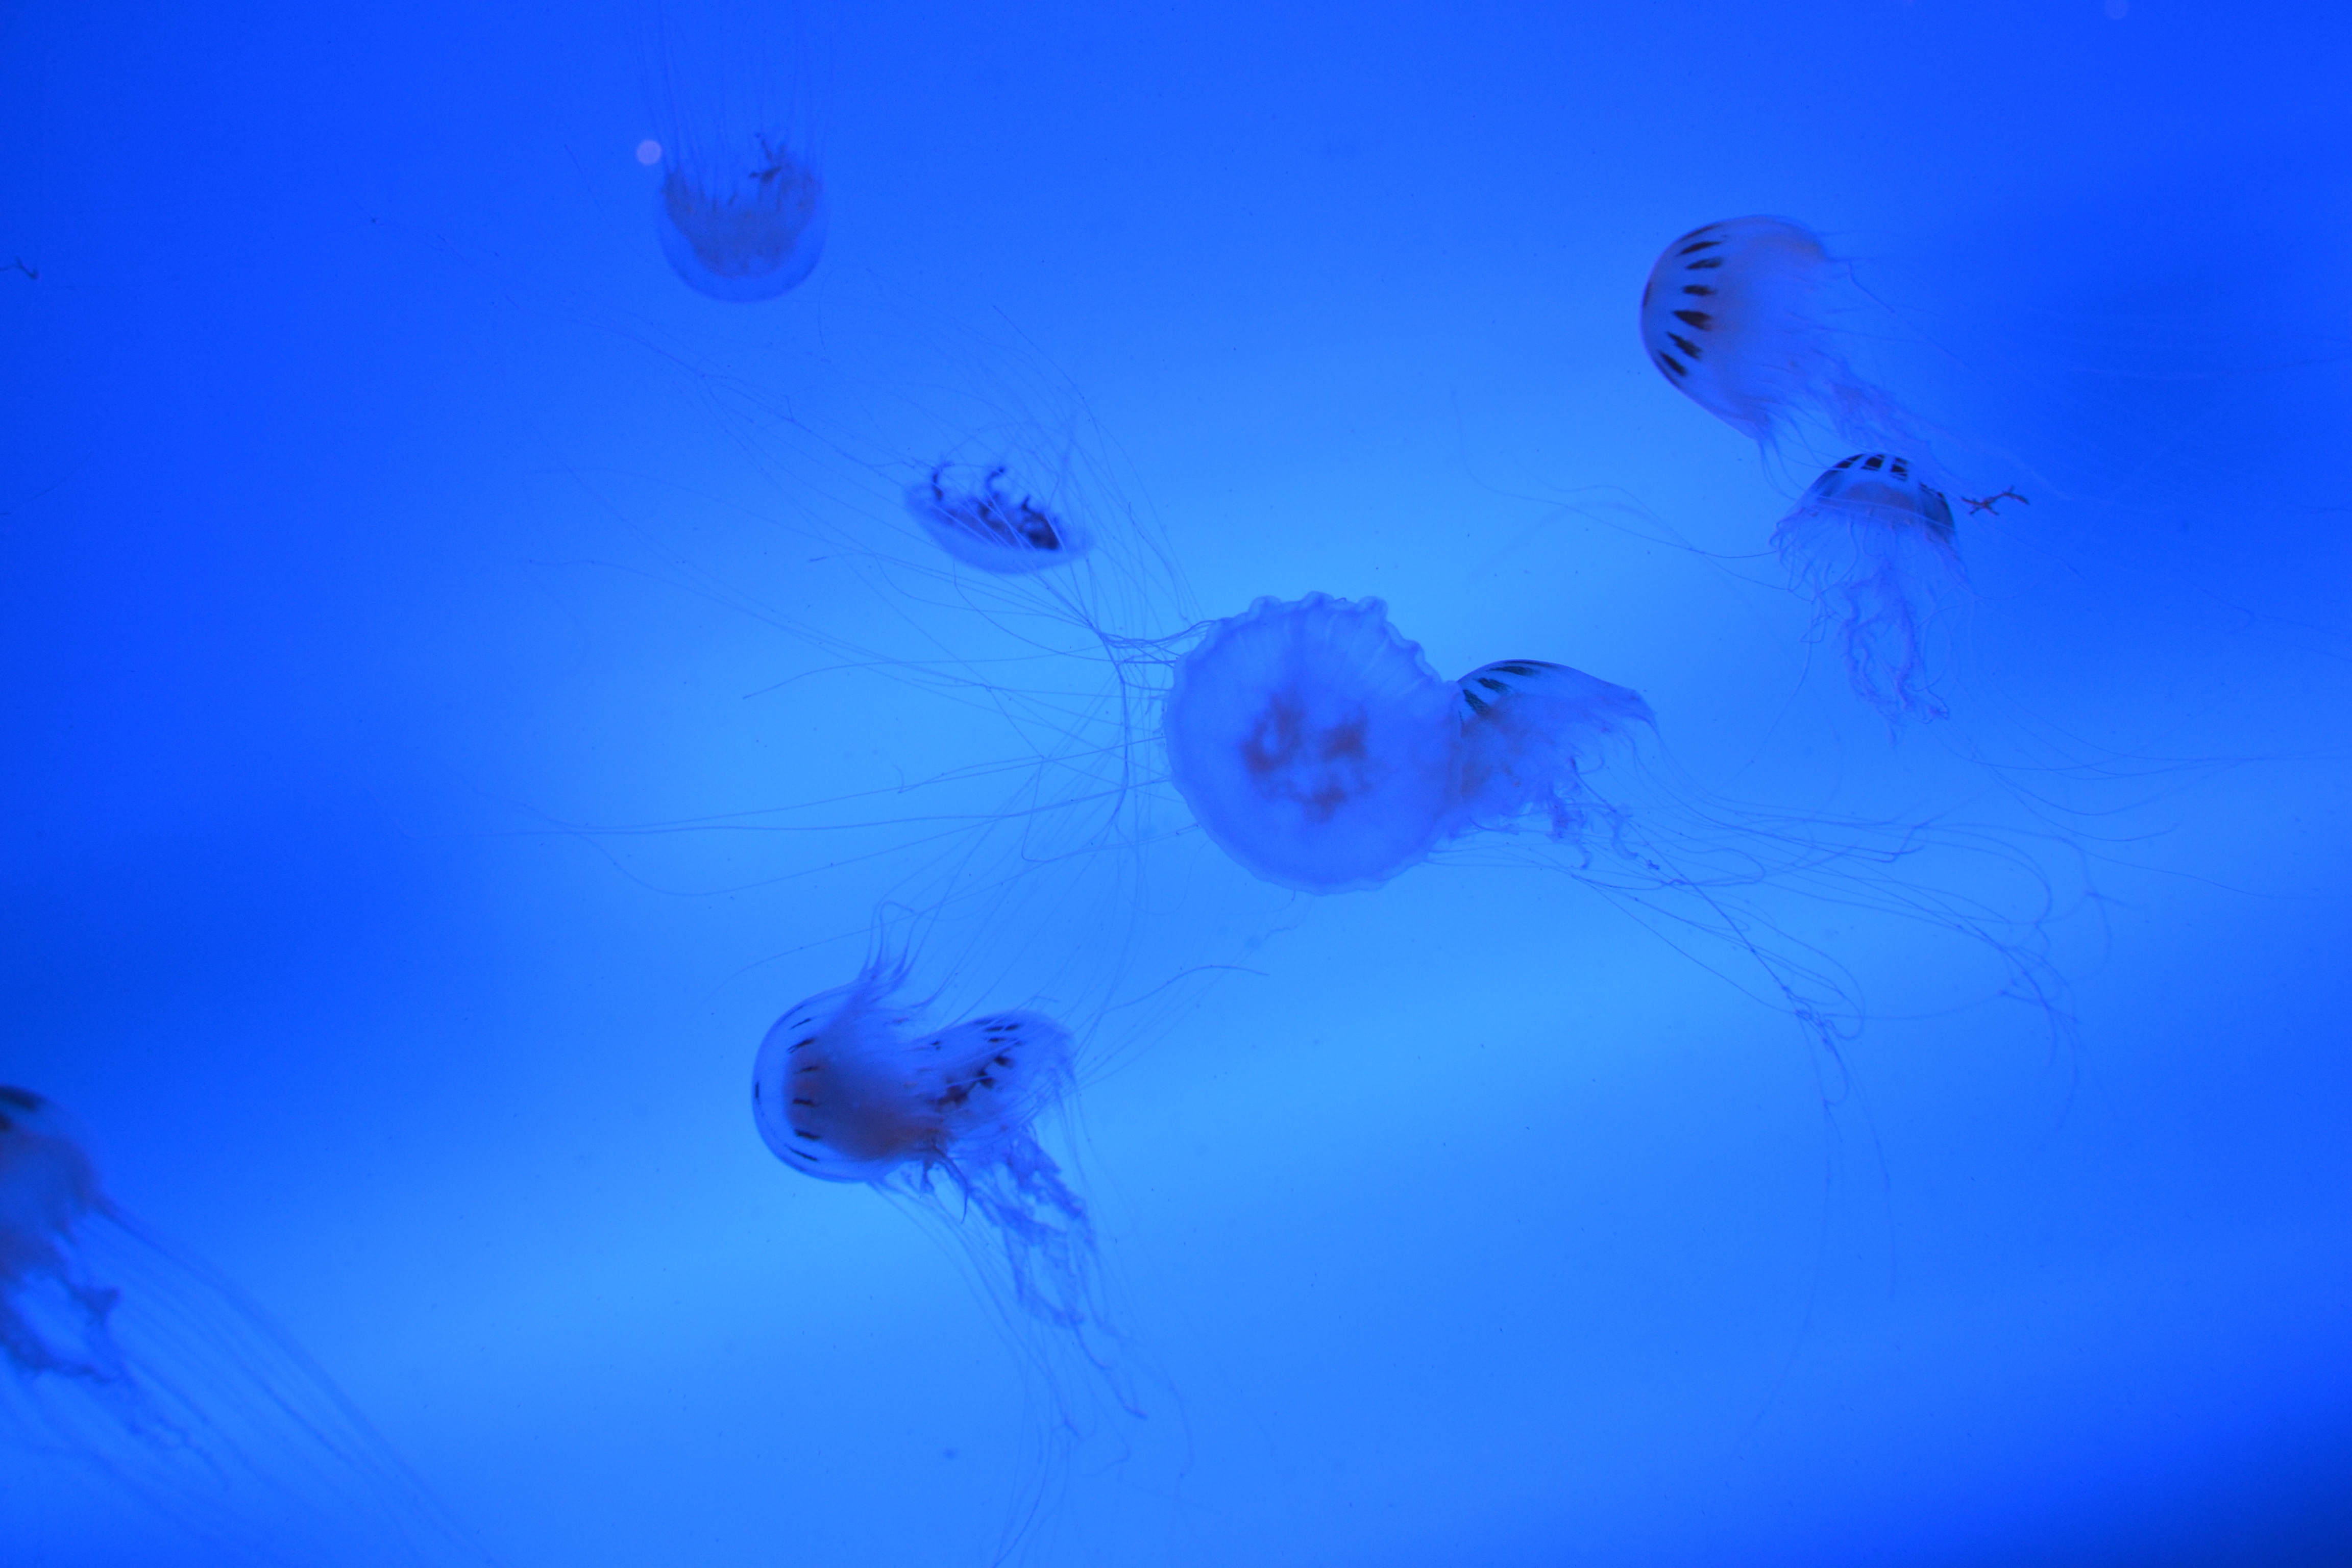
sea, ocean, animal, underwater, biology, jellyfish, blue, invertebrate, aquarium, cnidaria, marine biology, marine invertebrates